Maschsee

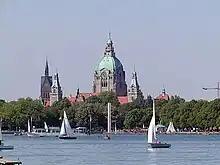
Hanover's New Town Hall lies close to the Masch Lake.

The Masch Lake lies close to other notable places, such as the New Town Hall, the Lower Saxon State Museum Hanover, the Sprengel Museum, the Lower Saxon Stadium (home of the football club Hannover 96), the main city indoor swimming pool as well as the Lower Saxon broadcasting houses of television channels NDR and ZDF.